Kösem Sultan

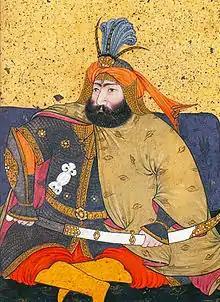
An Ottoman miniature of Murad IV

In May 1632, during an uprising in Constantinople, the Janissaries stormed the palace and killed the Grand Vizier Ahmed Pasha, among others. Perhaps in response to this, as well as fearing that he would suffer the same fate as his elder half-brother Osman II, Murad decided not to allow anyone else to interfere in his administration of the empire, and ordered his mother to sever her contacts with his statesmen, threatening her with exile from the capital if she did not comply. This brought Kösem's nine-year term of office as regent to an end. Having taken power for himself, he immediately sought to replace the men loyal to his mother. He then tried to put an end to the corruption that had grown during the reigns of previous sultans, and that had gone unchecked while his mother was ruling through proxy.